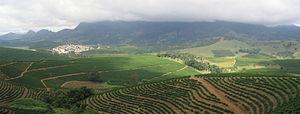
Le caféier d'Arabie est un arbuste de la famille des Rubiacées.
L'agriculture au Brésil ne représente qu'environ 5 % du PIB du pays, mais l'industrie agroalimentaire représente 1/4 du PNB et 40 % des exportations.
Le café est une boisson énergisante psychotrope stimulante, obtenue à partir des graines torréfiées de diverses variétés de caféier, de l'arbuste caféier, du genre Coffea. Il fait partie des trois principales boissons contenant de la caféine les plus consommées dans le monde, avec le thé et le maté.
Le Minas Gerais est l'un des États fédérés du Brésil. Il se situe au nord de la région Sudeste. Sa capitale est Belo Horizonte, la troisième aire urbaine du pays après São Paulo et Rio de Janeiro. Sa superficie est de 586 522 km² et il comptait 21 119 536 habitants en 2017.
Le caféier vient de la province de Kaffa, en Éthiopie. Sa culture se répand dans l'Arabie voisine, où sa popularité a profité de la prohibition de l'alcool par l'islam. Appelé K'hawah, qui signifie « revigorant », sa rareté l'a rendu très cher en Europe jusqu'au premier tiers du XVIIIᵉ siècle. Puis sa culture déferle en quatre vagues, Java des années 1720, La Réunion des années 1730-1740, le Suriname des années 1750-1770 et Saint-Domingue des années 1770-1780.